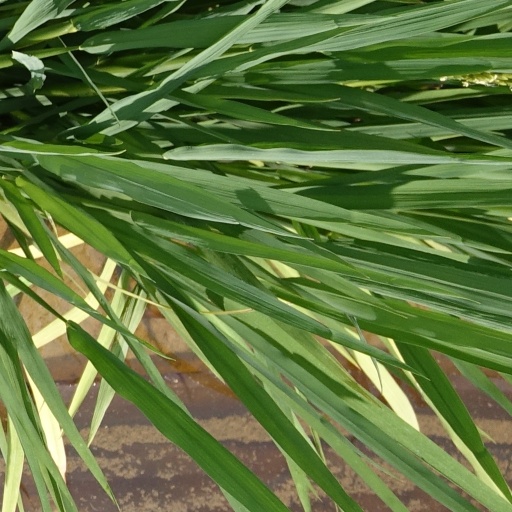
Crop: rice